Vaucluse, New South Wales

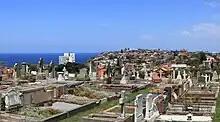
General view of South Head Cemetery

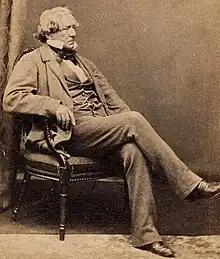
William Charles Wentworth, colonial-era Australian statesman

The Macquarie Lighthouse sits prominently on the eastern side of the suburb, at Dunbar Head. Vaucluse House is an historic home managed by the Historic Houses Trust. It is situated in Wentworth Road, with views across Sydney Harbour.